List of bus operating companies

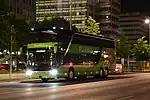
FlixBus Setra S 431 DT - Berlin

FlixBus is a bus company operating in Europe, North America, South America, and Asia.